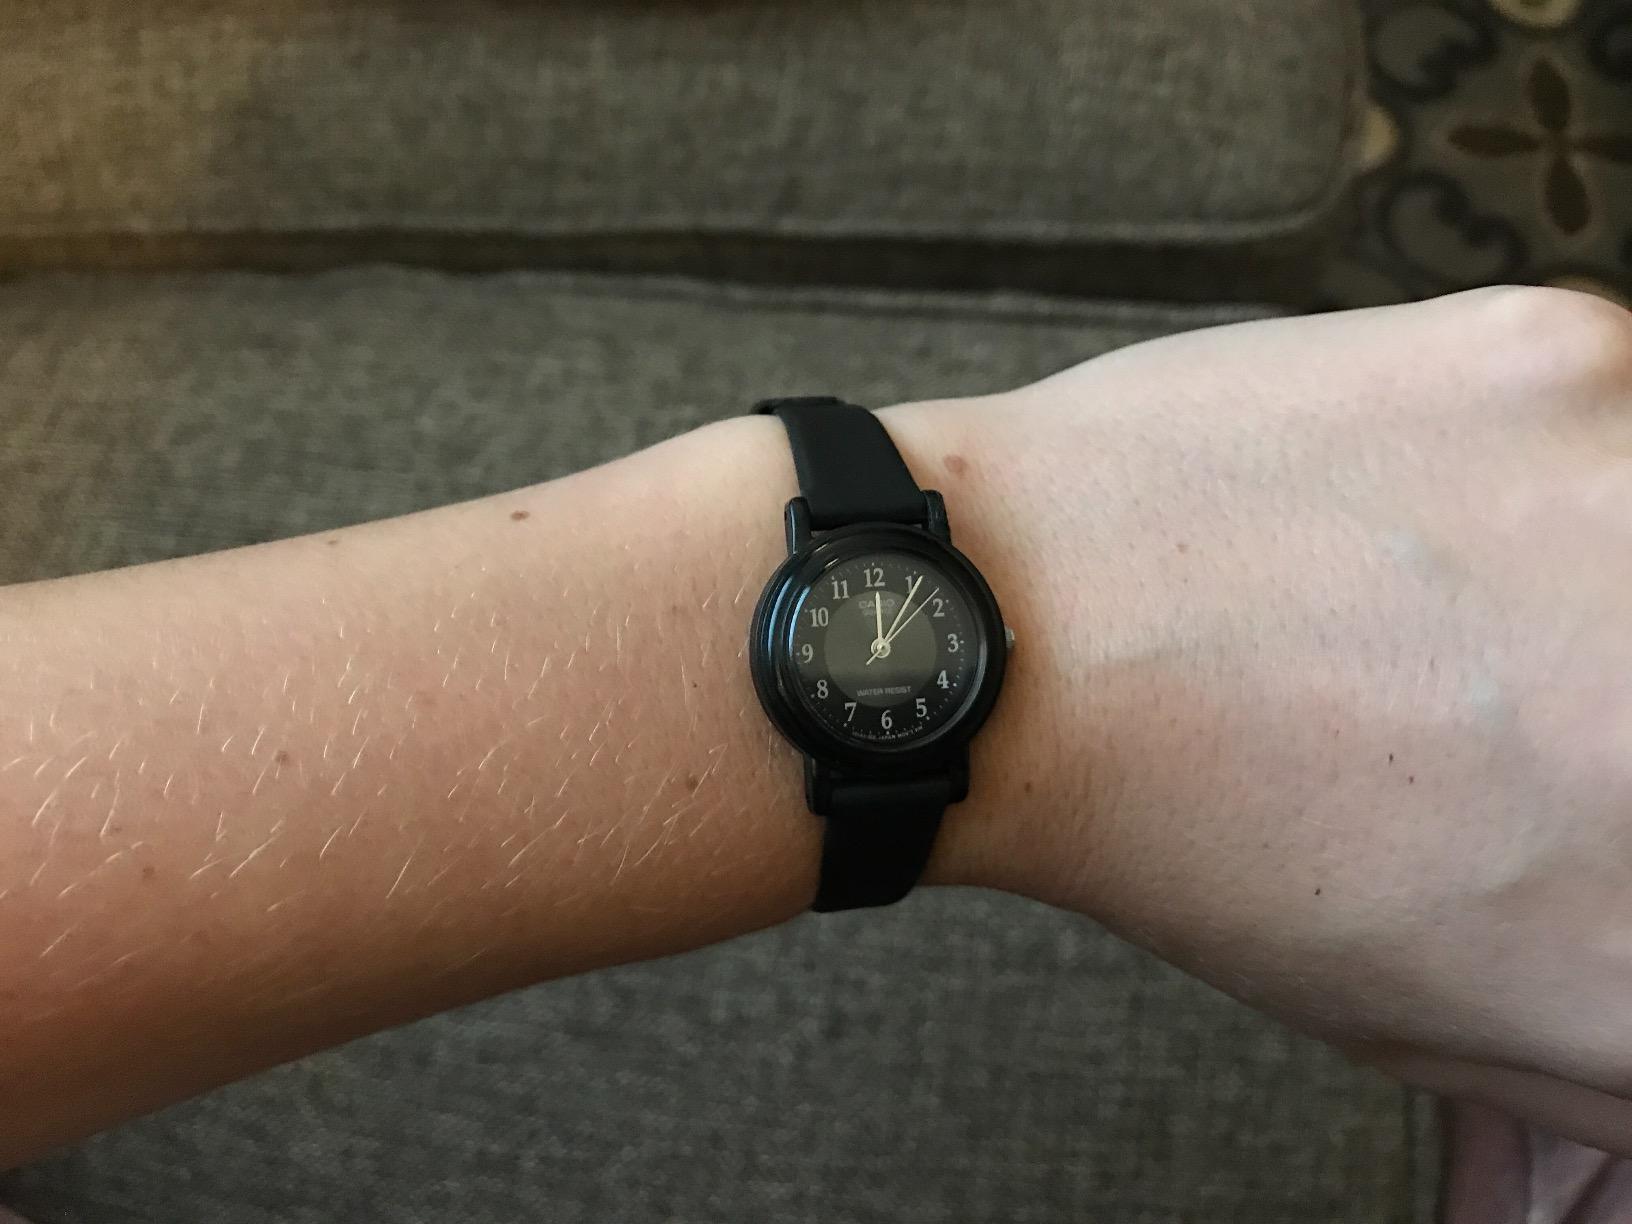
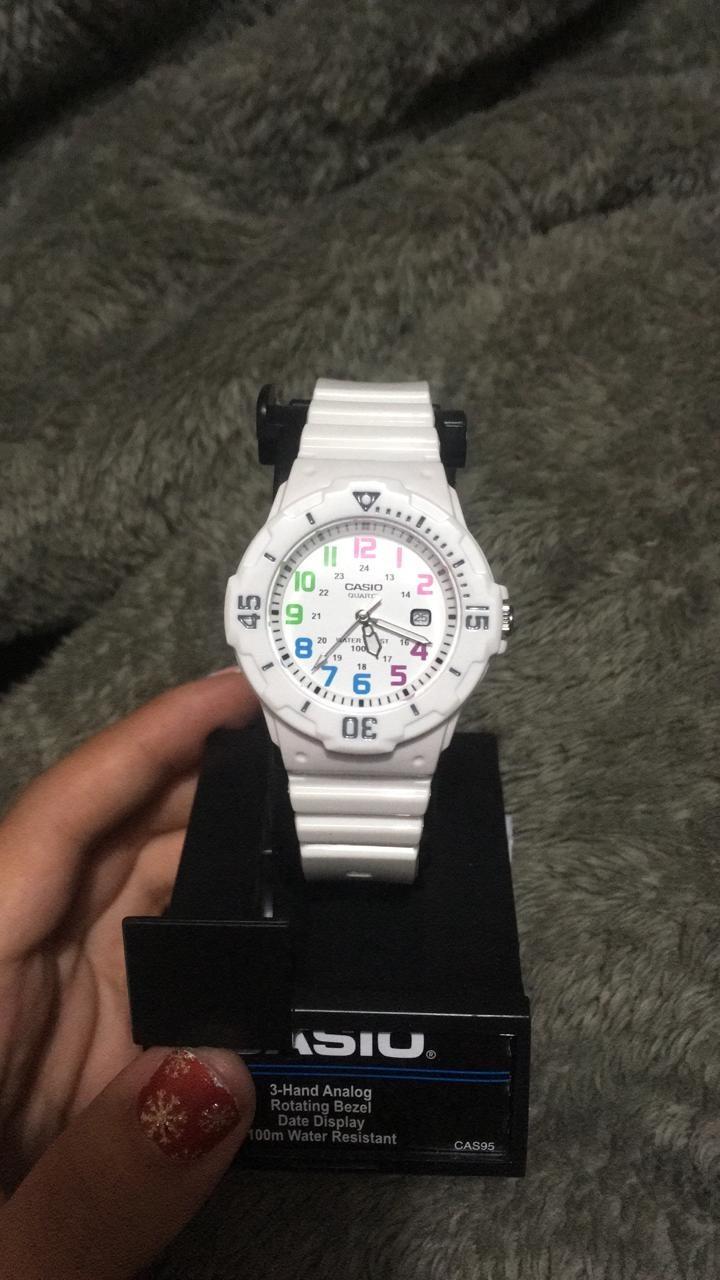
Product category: accessories_watch
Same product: no